Goolwa Barrages

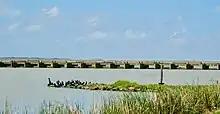
Goolwa Barrage looking towards Hindmarsh Island

Prior to the construction of the barrages, during periods of low river flow, tidal effects and the intrusion of seawater were felt up to upstream from the mouth of the River Murray, approximately as far inland as the river port at present-day Swan Reach.